Stadion Narodowy

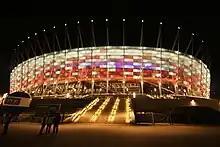
Night illumination of the stadium façade after opening match between Poland and Portugal on 29 February 2012

The general contractor of the National Stadium was a German-Austrian-Polish consortium led by Alpine Bau and made up of Alpine Bau Deutschland, Alpine Construction Poland, PBG SA and Hydrobudowa Poland SA. The completion date was set for 24 months from the signing of the contract and the construction process involved approximately 1,200 employees.